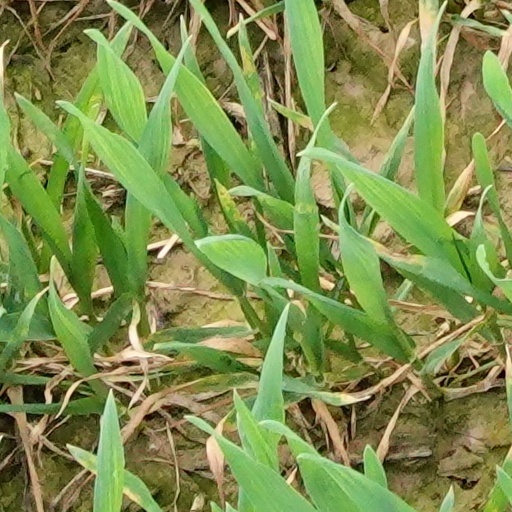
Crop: wheat